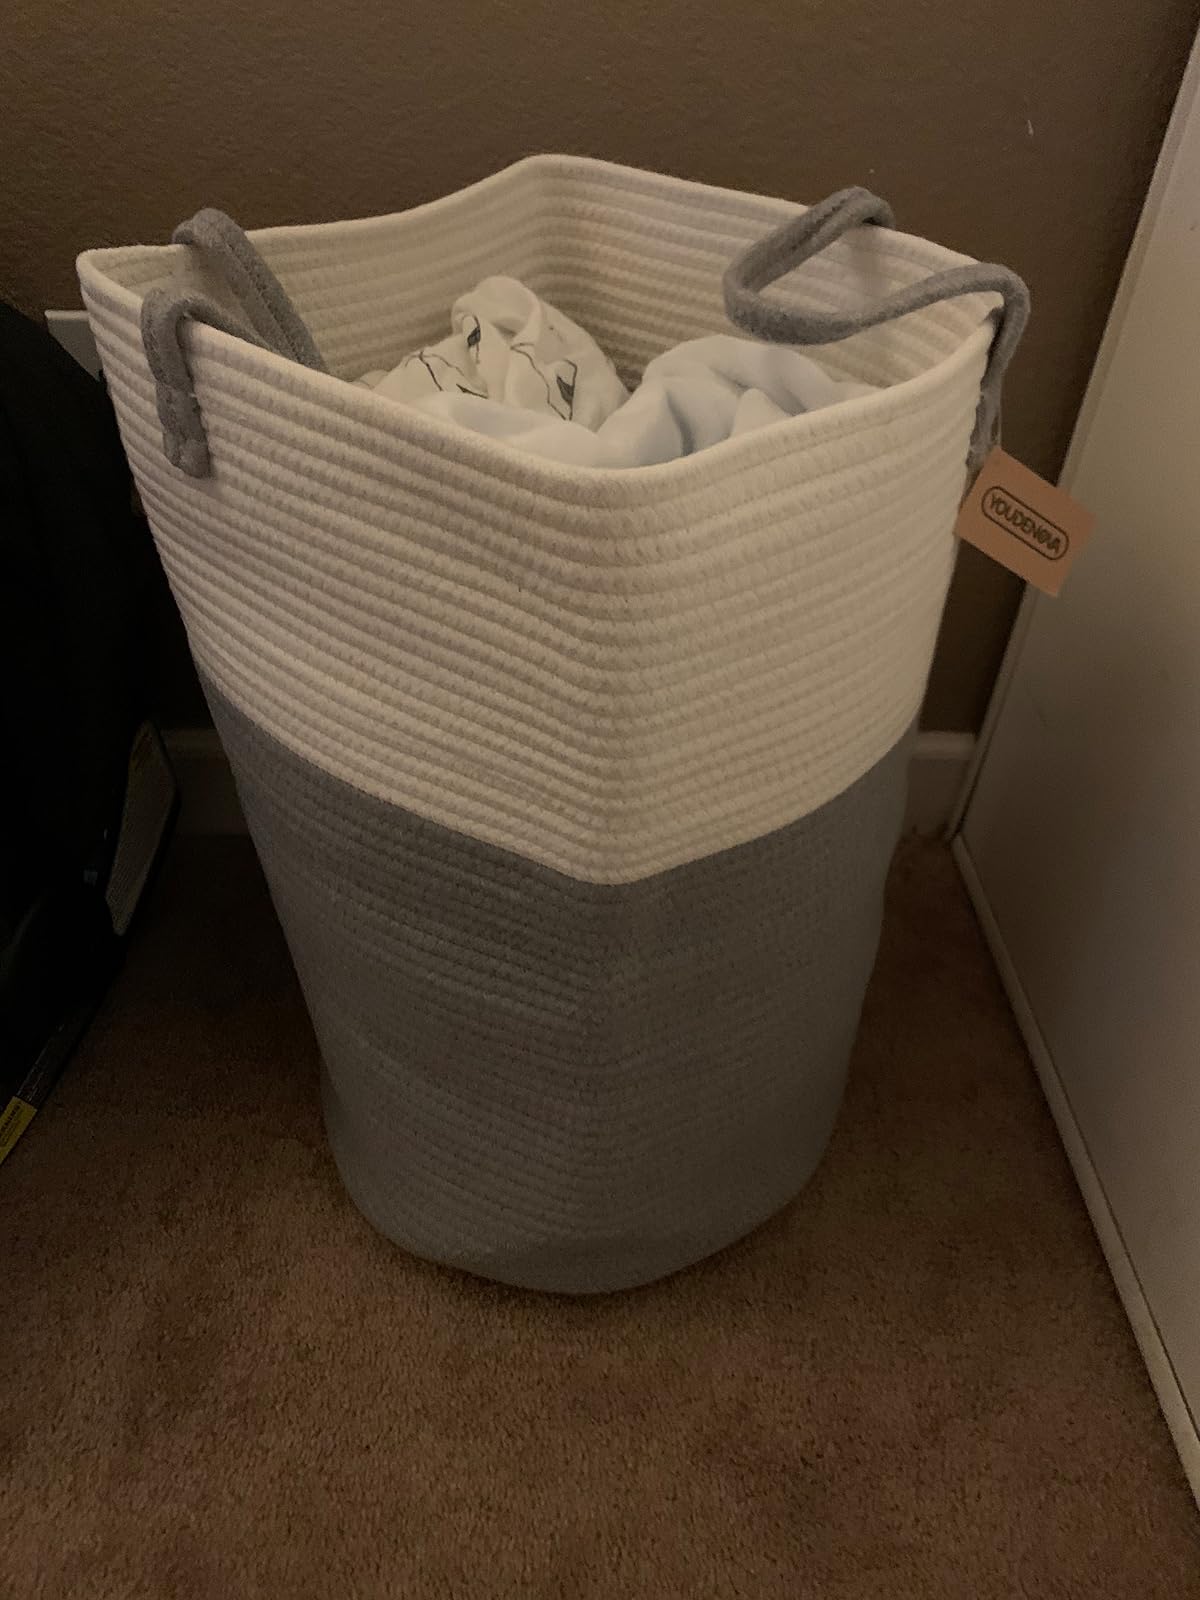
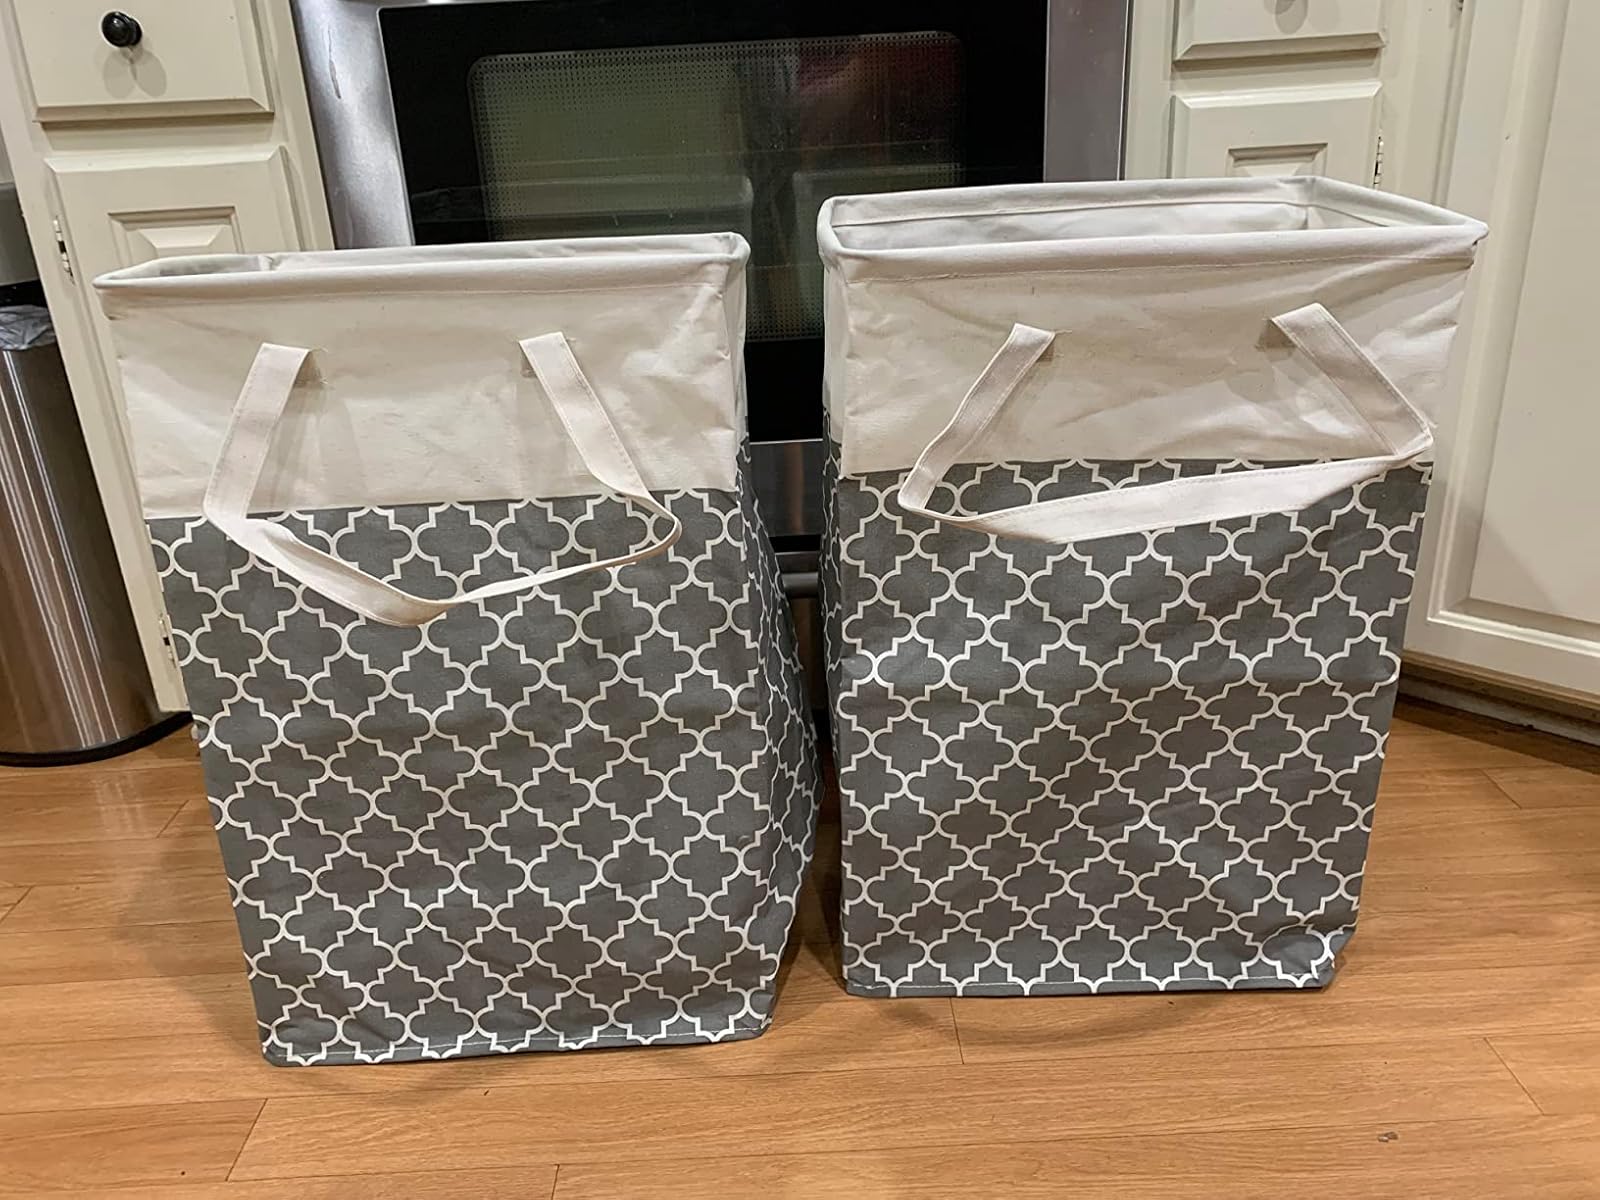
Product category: items_hamper
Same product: no